The Butterfly's Dream (1994 film)

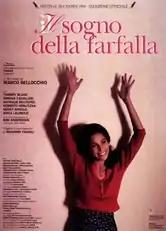
Film poster

The Butterfly's Dream is a 1994 Italian drama film directed by Marco Bellocchio. It was screened in the Un Certain Regard section at the 1994 Cannes Film Festival.